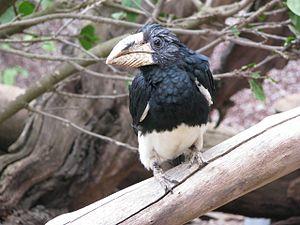
Le Calao siffleur est une espèce d'oiseau de la famille des Bucerotidae.